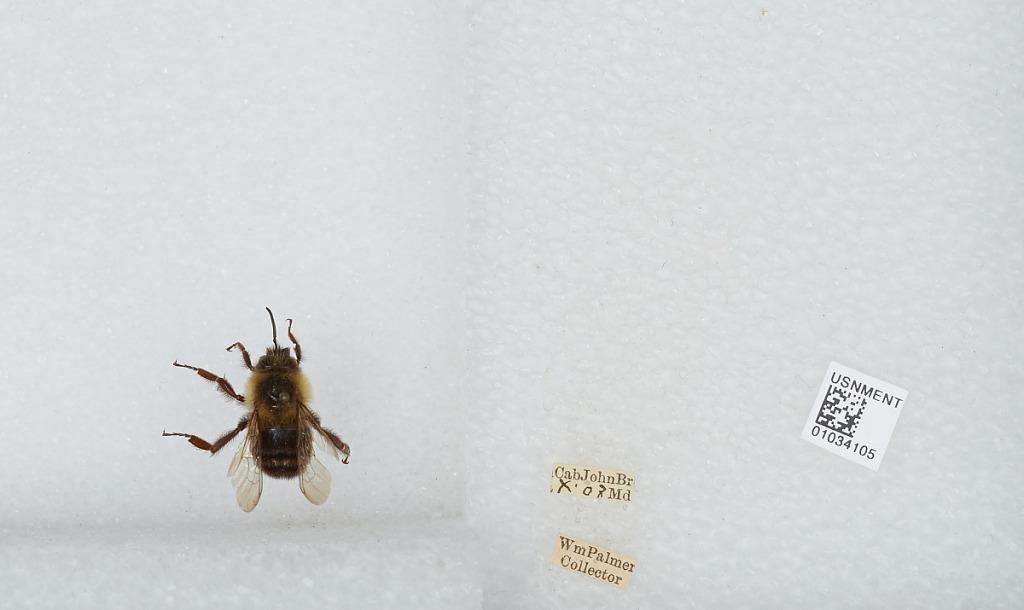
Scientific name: Bombus sp.
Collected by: W. Palmer
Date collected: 1907-10-
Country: United States
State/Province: Maryland
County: Montgomery
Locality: Cabin John Bridge
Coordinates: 38.9729, -77.1486